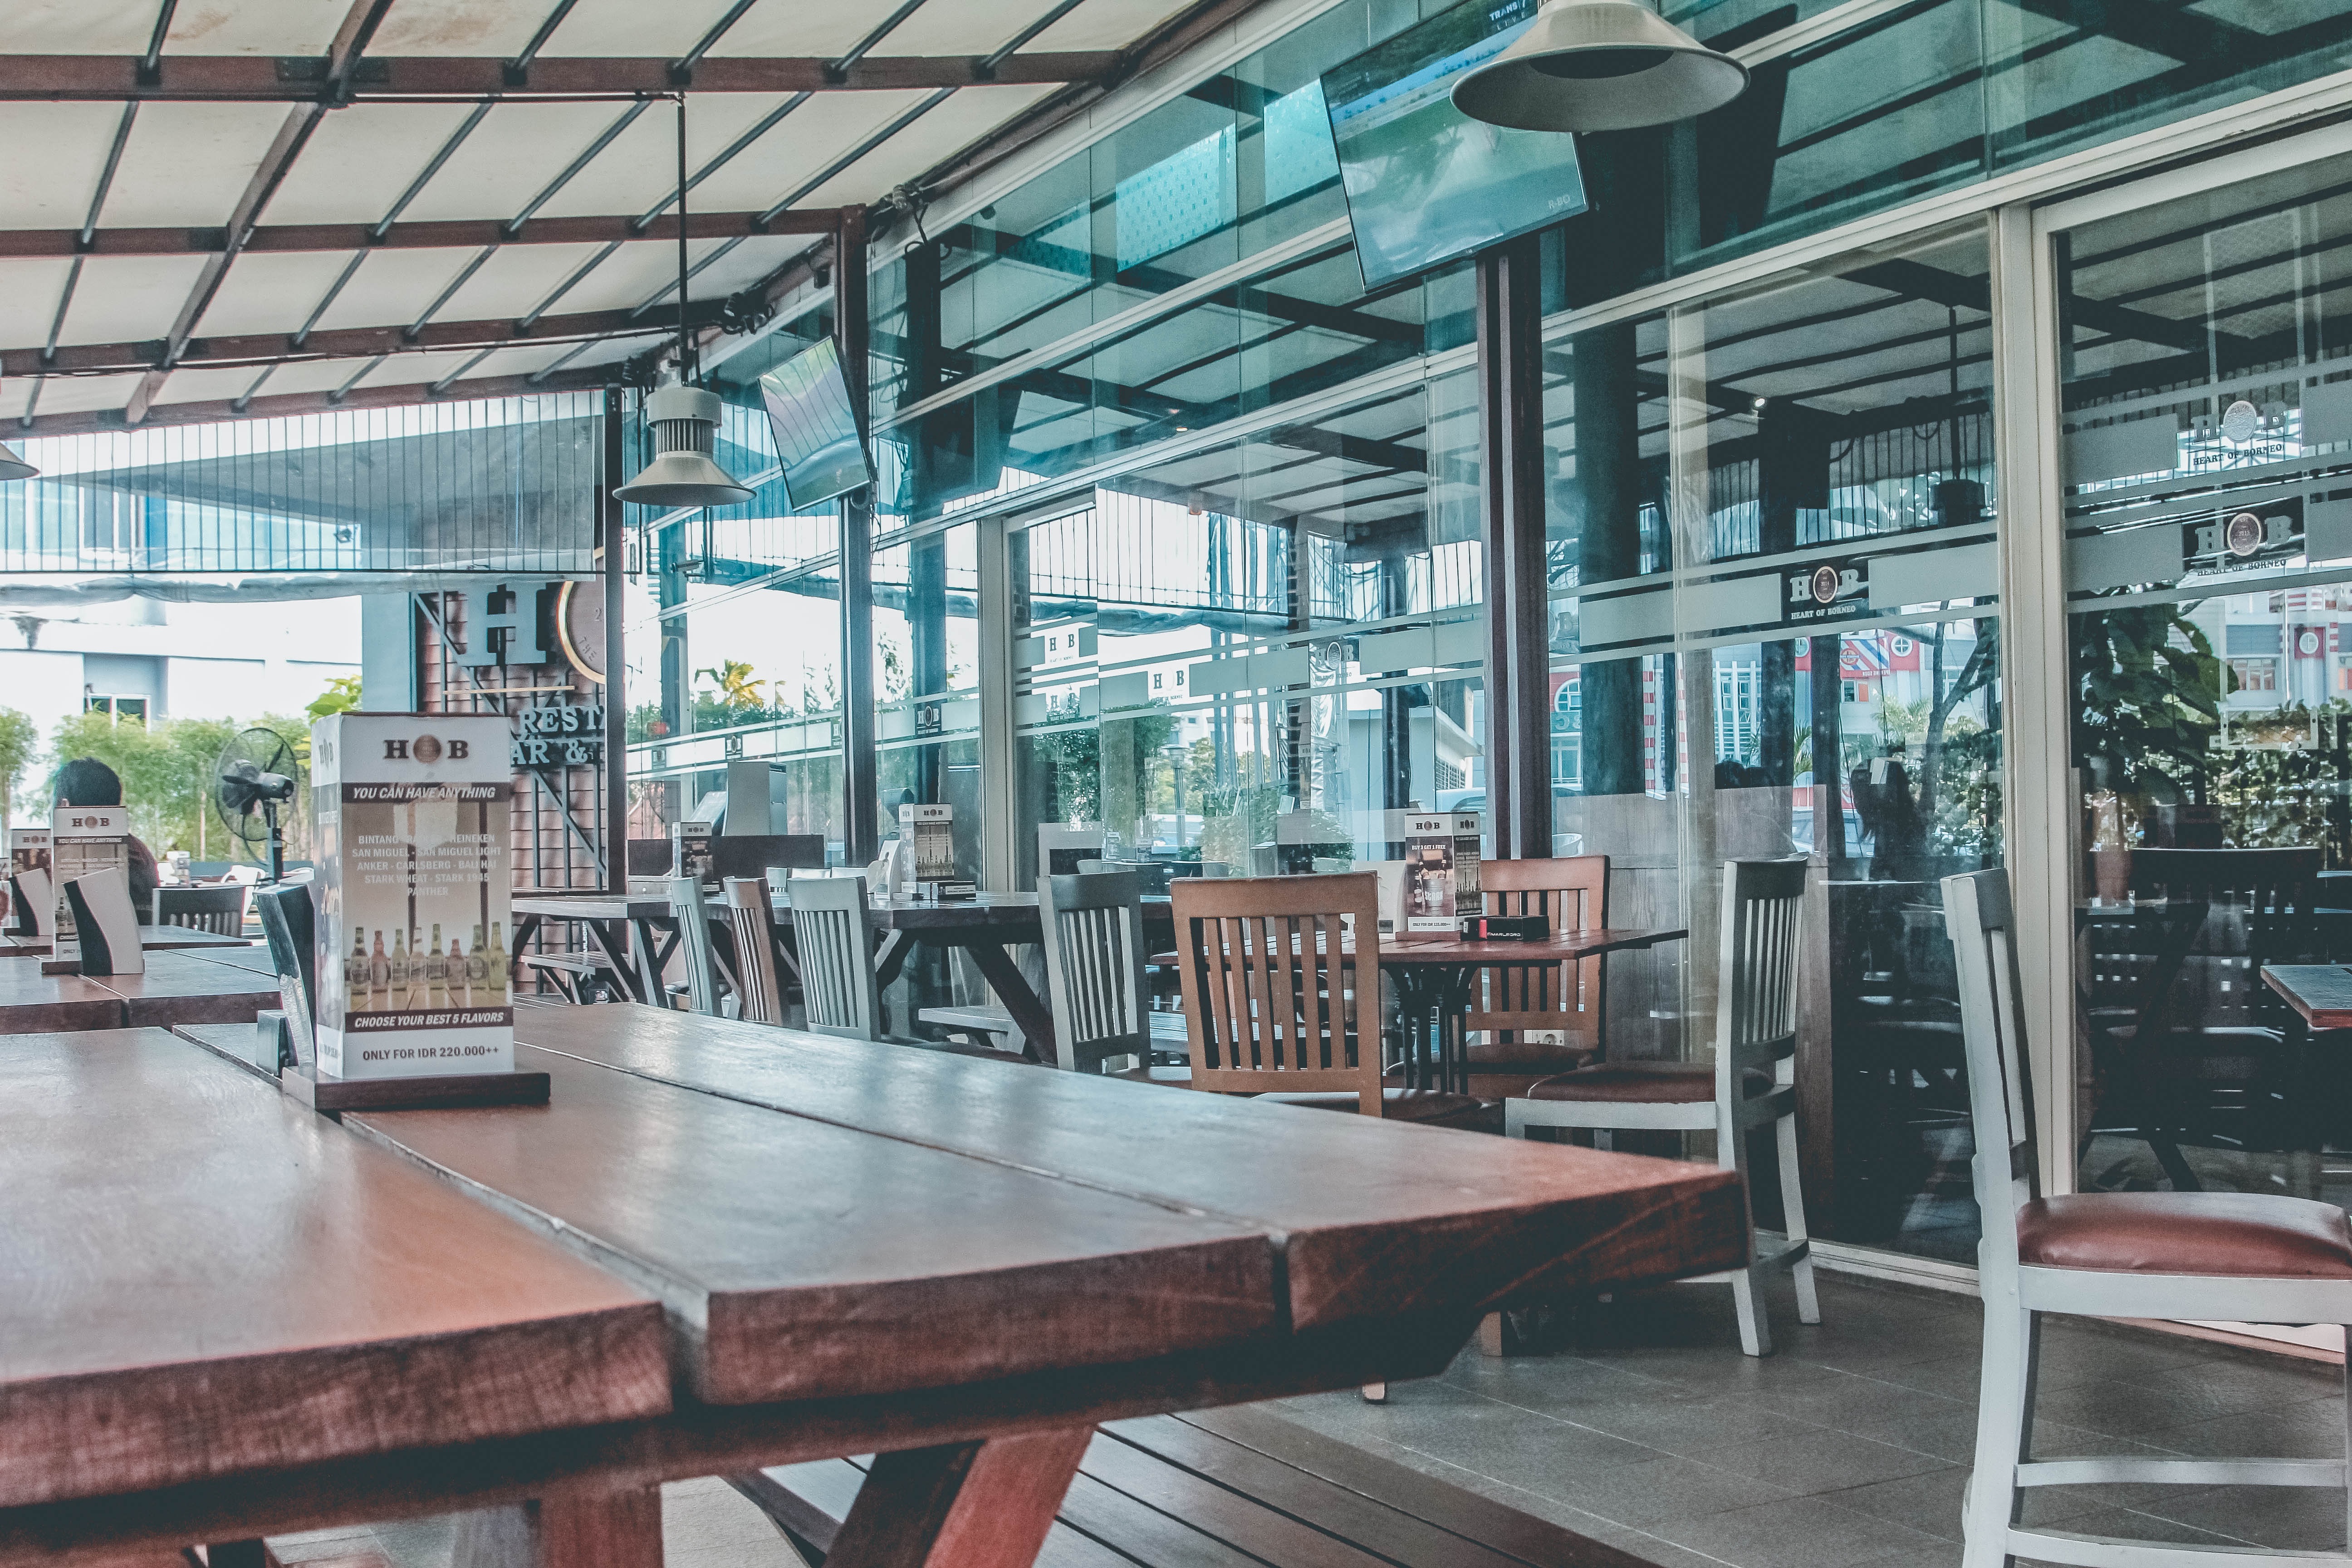
plaza, interior design, library, headquarters